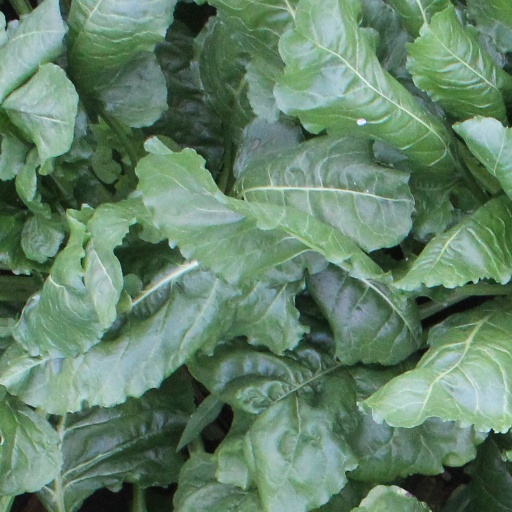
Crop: sugar beet